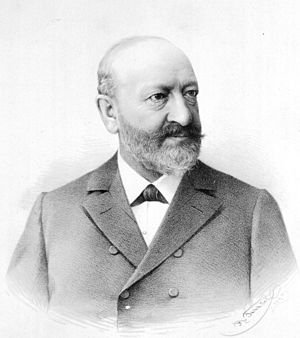
Julius Wiesner
Julius Ritter von Wiesner var en østrigsk botaniker.